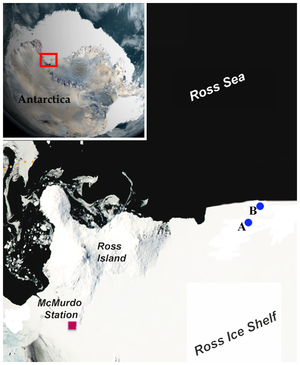
Edwardsiella andrillae est une espèce d'anthozoaires récemment découverte en Antarctique, sous la banquise. Cette espèce appartient à la famille des Edwardsiidae, qui regroupe des anémones vivant dans des terriers.